Edward Sayers (parasitologist)

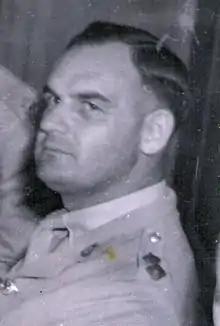
Sayers during World War II

In early April 1941 No. 1 General Hospital was located at Pharsala (Pharsalos or Pharsalus) now known as Farsala. In the chaotic withdrawal of troops from Greece the sisters, staff, and patients of No. 1 General Hospital were to be evacuated from the port of Piraeus. The officers and men embarked on "MV Rawnsley" on 19 April, but the ship missed its convoy and was machine-gunned and bombed by German aircraft. Captains Sayers and King accompanied the nurses, although they actually took much longer to leave Greece than the officers and men; the nurses expect to join the hospital ship "Aba", but it left Piraeus before the designated time to avoid air attacks. The "MV Rawnsley" and the hospital ship "Aba" arrived in Alexandria on 23 April 1941. The nursing sisters, with Captains Sayers and King, arrived in Cairo on 1 May 1941, having travelled via Crete.